PZL TS-11 Iskra

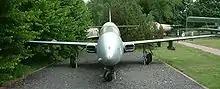
TS-11 Iskra bis B – front view

Following the end of World War II, Poland was politically dominated by the neighbouring Soviet Union; as a consequence, the Polish aviation industry underwent vast changes at the behest of the Soviets. According to aviation author Jerzy K. Cynk, the immediate post-war decade was a period of frustrated efforts and disappointments, by early 1951, all of the nation's design offices had been dissolved and the entirety of indigenous projects were terminated. Instead, Poland's aircraft factories were assigned to produce mainly Russian-sourced military-orientated equipment to meet the requirements of the Soviet war machine, such as the Mikoyan-Gurevich MiG-17 fighter aircraft. Shortly following the death of Soviet leader Joseph Stalin, military orders were drastically cut, leading to Polish aircraft plants falling idle and some being permanently closed down.